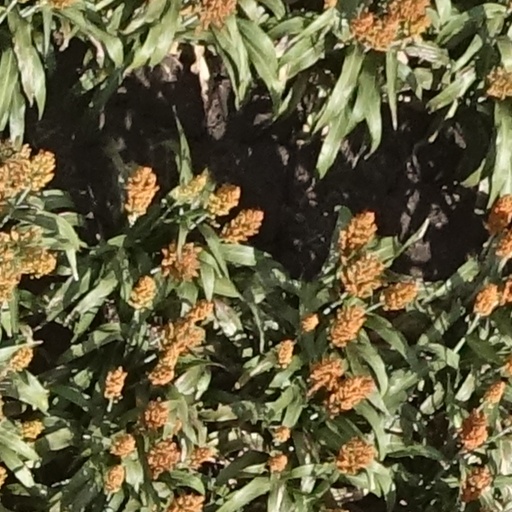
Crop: sorghum